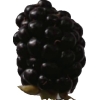
Label: blackberry